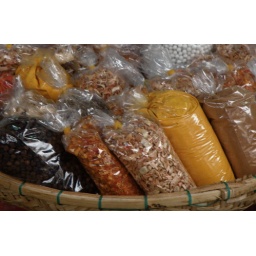
Freshly ground spices for sale at the fresh produce market in Hoi An, Vietnam